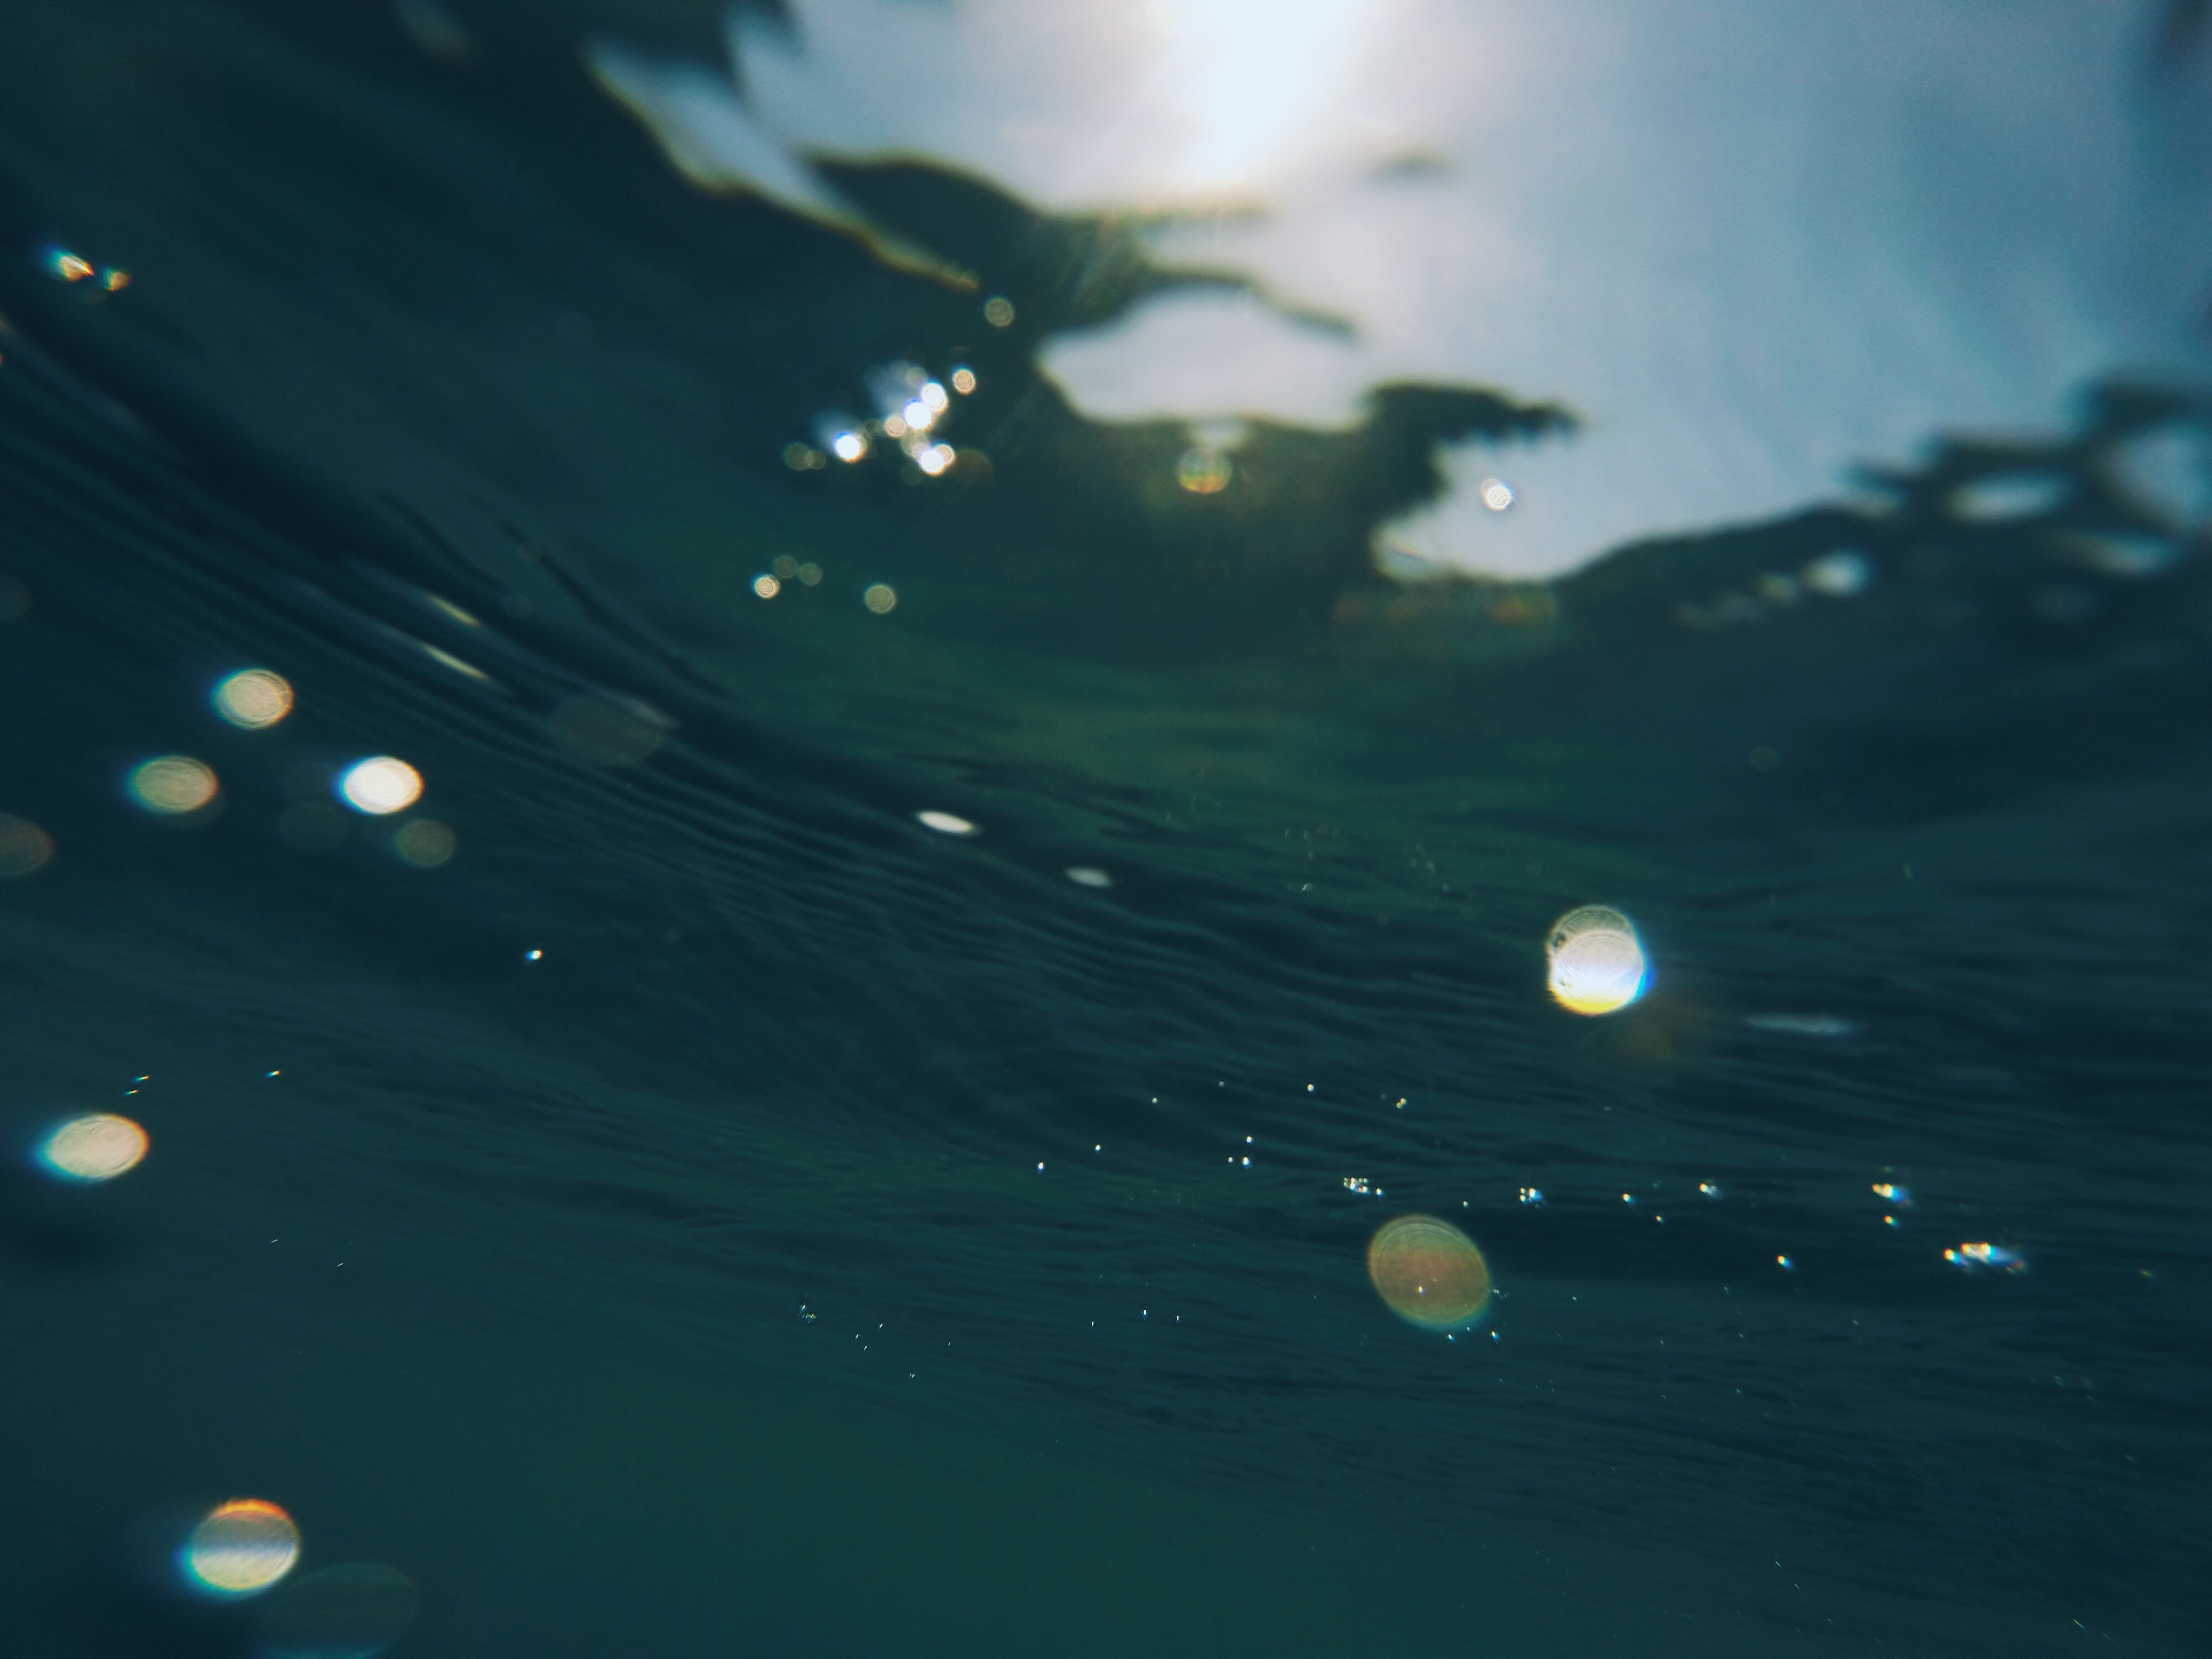
water, drop, light, sunlight, wave, atmosphere, green, reflection, darkness, blue, macro photography, atmosphere of earth